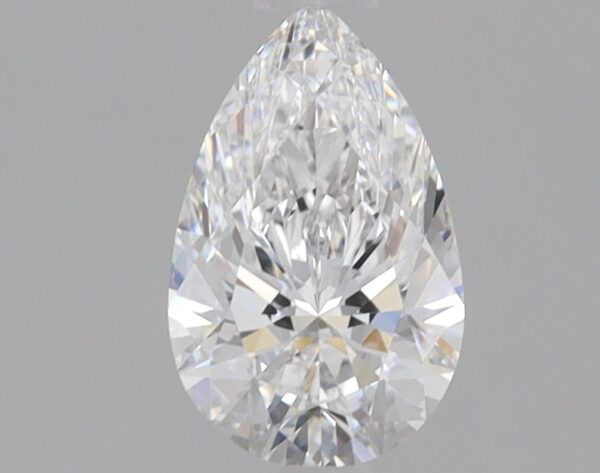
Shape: pear
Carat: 0.73
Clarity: VVS2
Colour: E
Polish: EX
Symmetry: EX
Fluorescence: NONE
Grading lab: IGI
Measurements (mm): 8.06 x 5.04 x 3.12